Wheeldon v Burrows

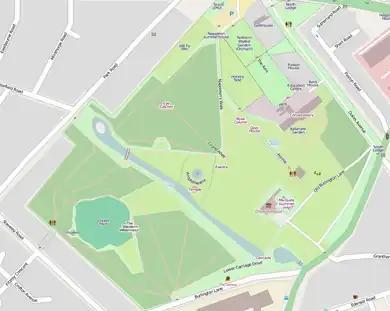
An estate containing not an easement, but what could become easements, rights of way for example, on a transfer of part (severance) pursuant to the rule in "Wheeldon v Burrows".

Wheeldon v Burrows (1879) LR 12 Ch D 31 is an English land law case confirming and governing a means of the implied grant or grants of easements — the implied grant of all continuous and apparent inchoate easements (quasi easements, that is they would be easements if the land were not before transfer in the unity of possession and title) to a transferee of part, unless expressly excluded. The case consolidated one of the three current methods by which an easement can be acquired by implied grant.